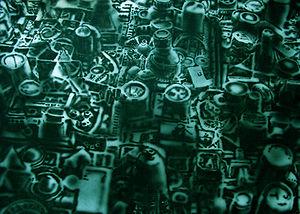
Exemple d'utilisation d'un aérographe à main levée, sans caches (encre de chine sur carton blanc), par F Lamiot
L'aérographie est une technique picturale utilisant de l'air comprimé pour entraîner puis projeter un aérosol de gouttelettes d'encre ou de peinture vers la feuille de papier ou le support choisi.